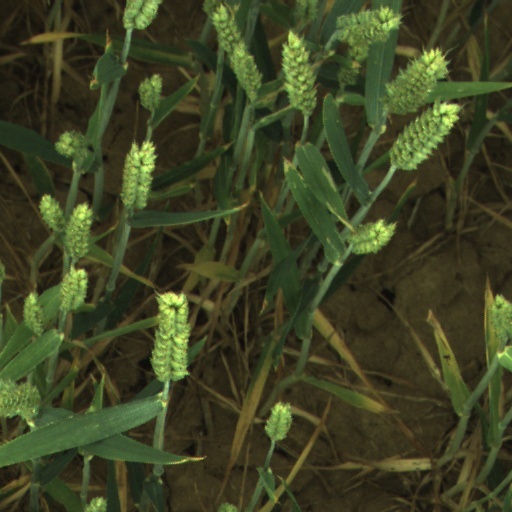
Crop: wheat